Bata shoe factory

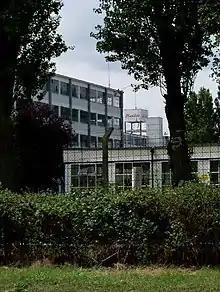
Bata Shoe Works in 2005

The Bata factory in East Tilbury operated for more than 70 years, but in the 1960s, production was gradually shifted to facilities closer to its export markets. Factory downsizing began in the 1980s, and the Bata industrial estate was closed in 2005.